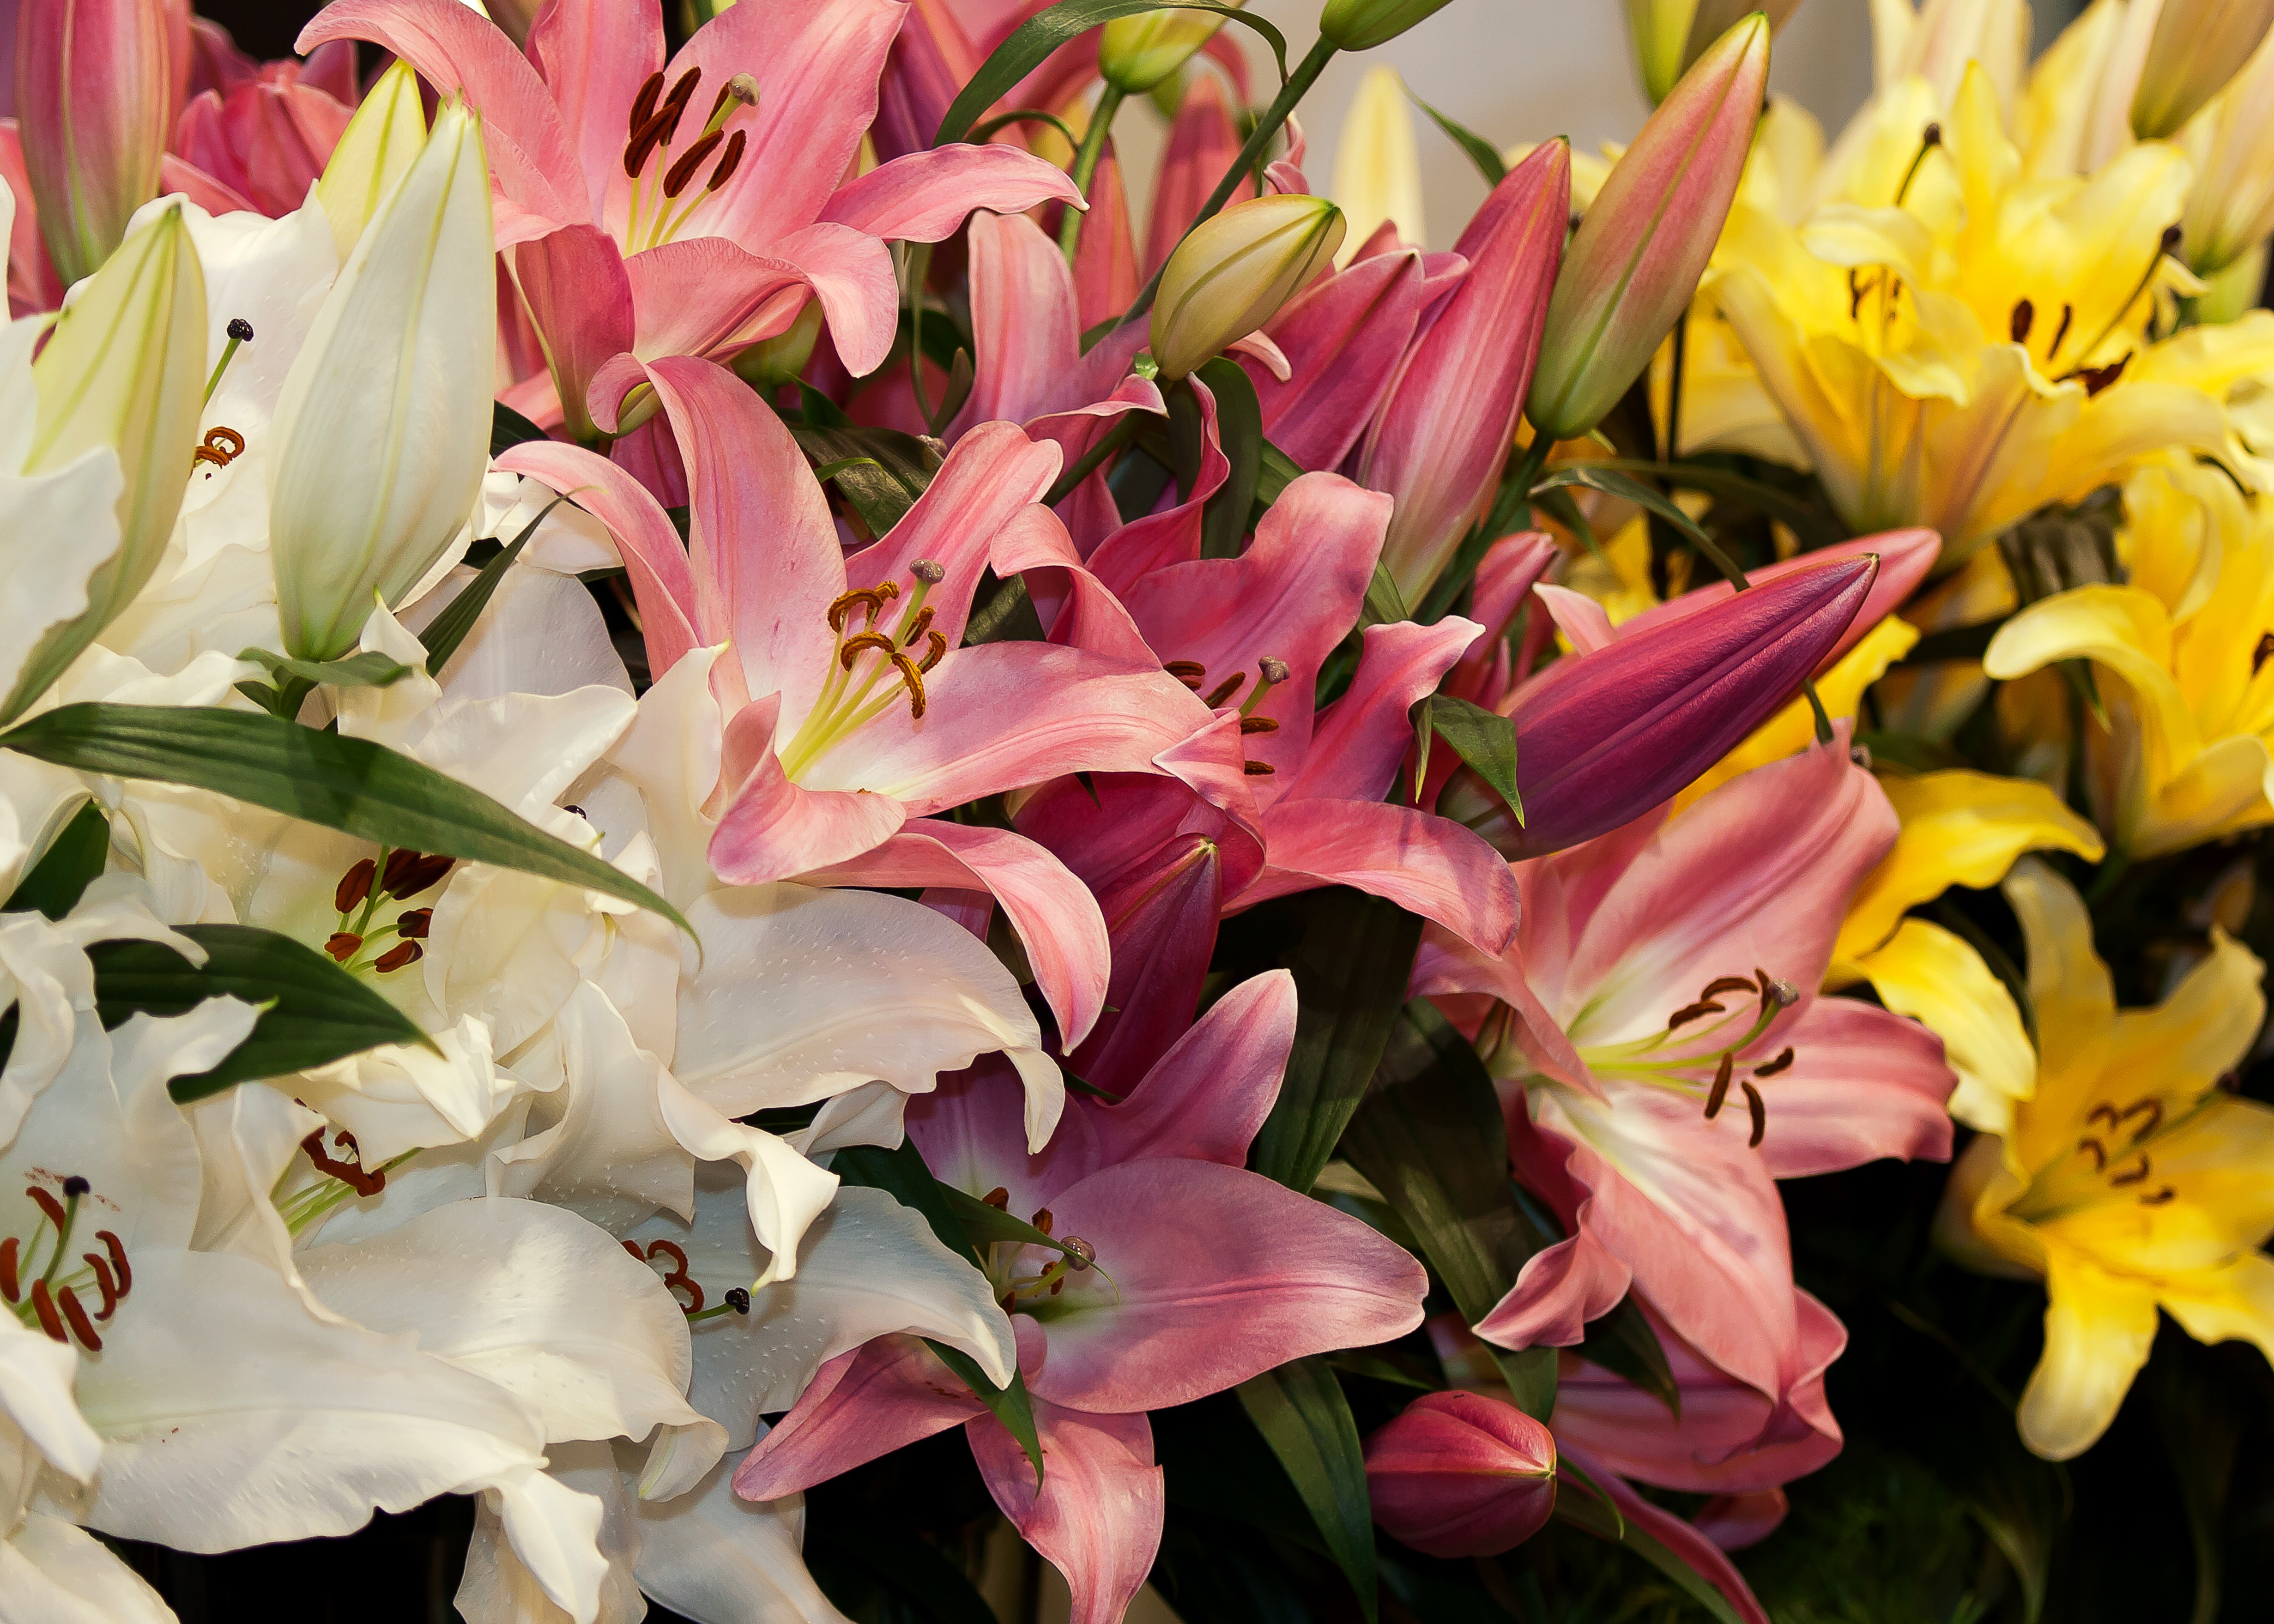
nature, blossom, plant, white, flower, petal, bloom, summer, spring, botany, yellow, garden, pink, close, flora, iris, shrub, lilies, lily, floristry, flowering plant, flower bouquet, peruvian lily, land plant, alstroemeriaceae